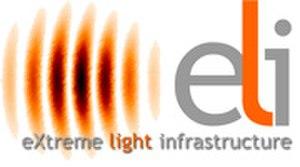
Extreme Light Infrastructure est une infrastructure de recherche faisant partie des projets européens prioritaires identifiés sur la feuille de route ESFRI. Cette grande installation laser, en cours de construction, hébergera les lasers les plus intenses au monde. ELI permettra à la communauté scientifique internationale d'accéder à des opportunités de recherche multidisciplinaire sans précédent grâce à ses lasers et aux sources secondaires qu'ils génèreront. Il s'agit de la toute première installation internationale de ce genre dans le domaine de la science laser.